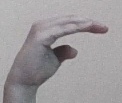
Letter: jeem